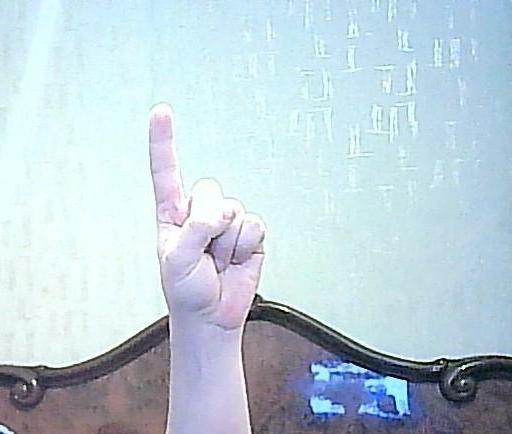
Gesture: one